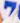
Number: 7